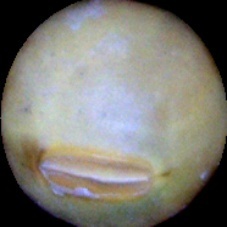
Label: Immature